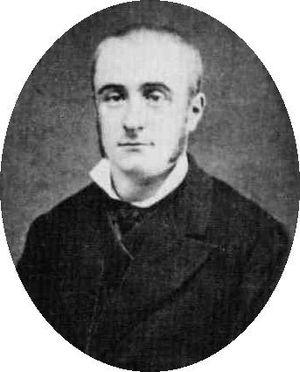
Ernest Delahaye est un écrivain et biographe français, ami proche d'Arthur Rimbaud, sur lequel il a écrit.